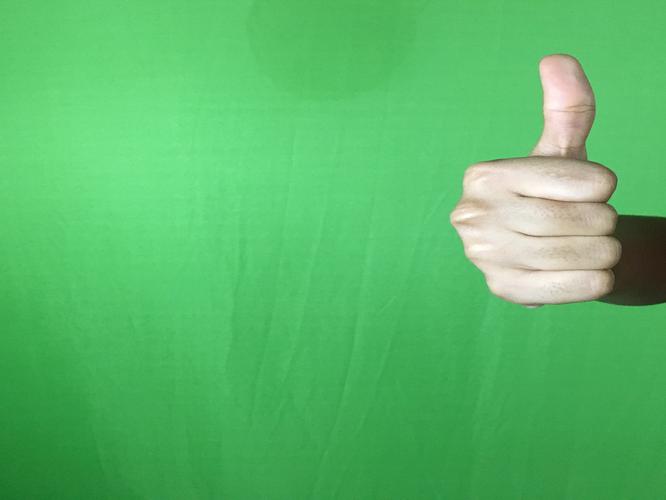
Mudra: Sikharam
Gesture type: single_hand